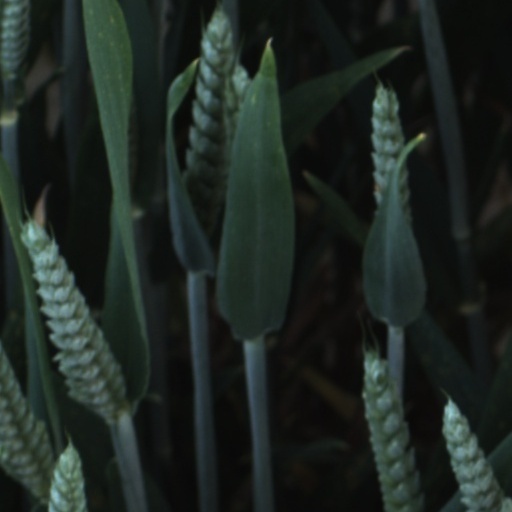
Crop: wheat